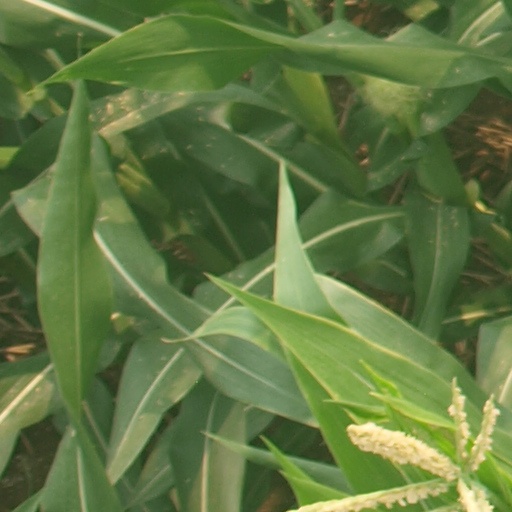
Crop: maize; corn